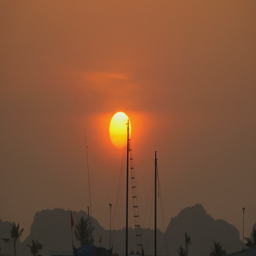
the sun sets in the haze of clouds on the horizon